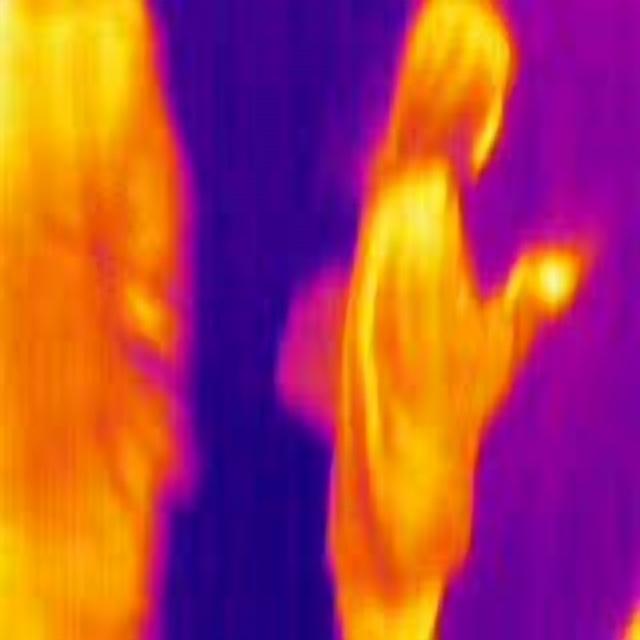
Detected objects:
label: person
label: person